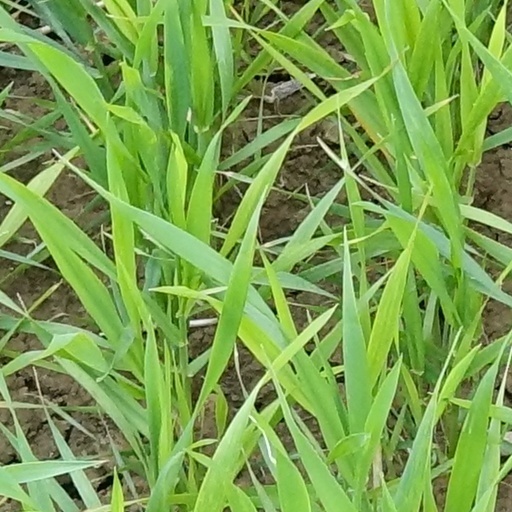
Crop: wheat